Denmark in World War II

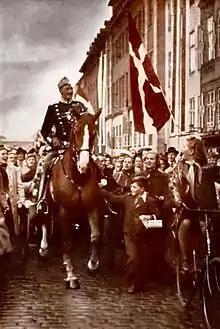
King Christian X, seen here on the occasion of his birthday in 1940, served as a powerful symbol of national sovereignty during the occupation. At the time, many Danes wore an emblem showing his cypher as a symbol of patriotism and silent resistance against the Germans.

Stauning remained prime minister until his death in 1942, as head of a coalition cabinet encompassing all major political parties (the exceptions being the tiny Nazi party, and the Communist Party, which was outlawed in 1941). Vilhelm Buhl replaced him briefly, only to be replaced by foreign minister Erik Scavenius, who had been the main link to the Nazi authorities throughout the war. Scavenius was a diplomat, not an elected politician, and had an elitist approach to government. He was afraid that emotional public opinion would destabilize his attempts to build a compromise between Danish sovereignty and the realities of German occupation. Scavenius felt strongly that he was Denmark's most ardent defender. After the war there was much recrimination over his stance, particularly from members of the active resistance, who felt that he had hindered the cause of resistance and threatened Denmark's national honour. He felt that these people were vain, seeking to build their own reputations or political careers through emotionalism.